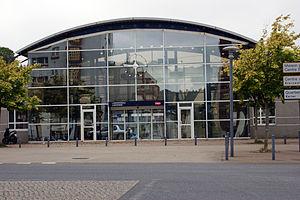
L'entrée de la gare SNCF de Landerneau.
La gare de Landerneau est une gare ferroviaire française des lignes de Paris-Montparnasse à Brest et de Savenay à Landerneau. Elle est située sur le territoire de la commune de Landerneau, dans le département du Finistère, en région Bretagne.